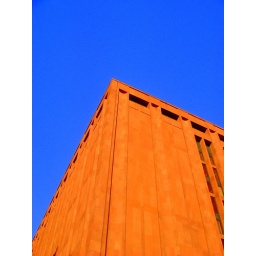
blue sky over New York University